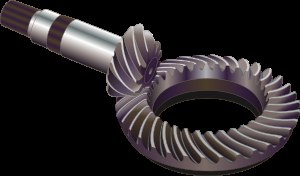
Teknologi
Teknologi er et middel til ændre livsbetingelser. Her lavpraktisk i form af et gear, der overfører kraft.
Teknologi er det område, som anvender videnskab til at løse problemer med et industrielt eller kommercielt mål for øje.